Lehi Ward Tithing Barn-Centennial Hall

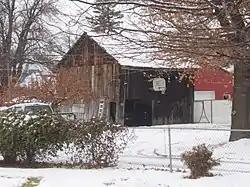

The Lehi Ward Tithing Barn-Centennial Hall, located behind 651 North 200 East in Lehi, Utah, was built in 1872. It was listed on the National Register of Historic Places in 1998.